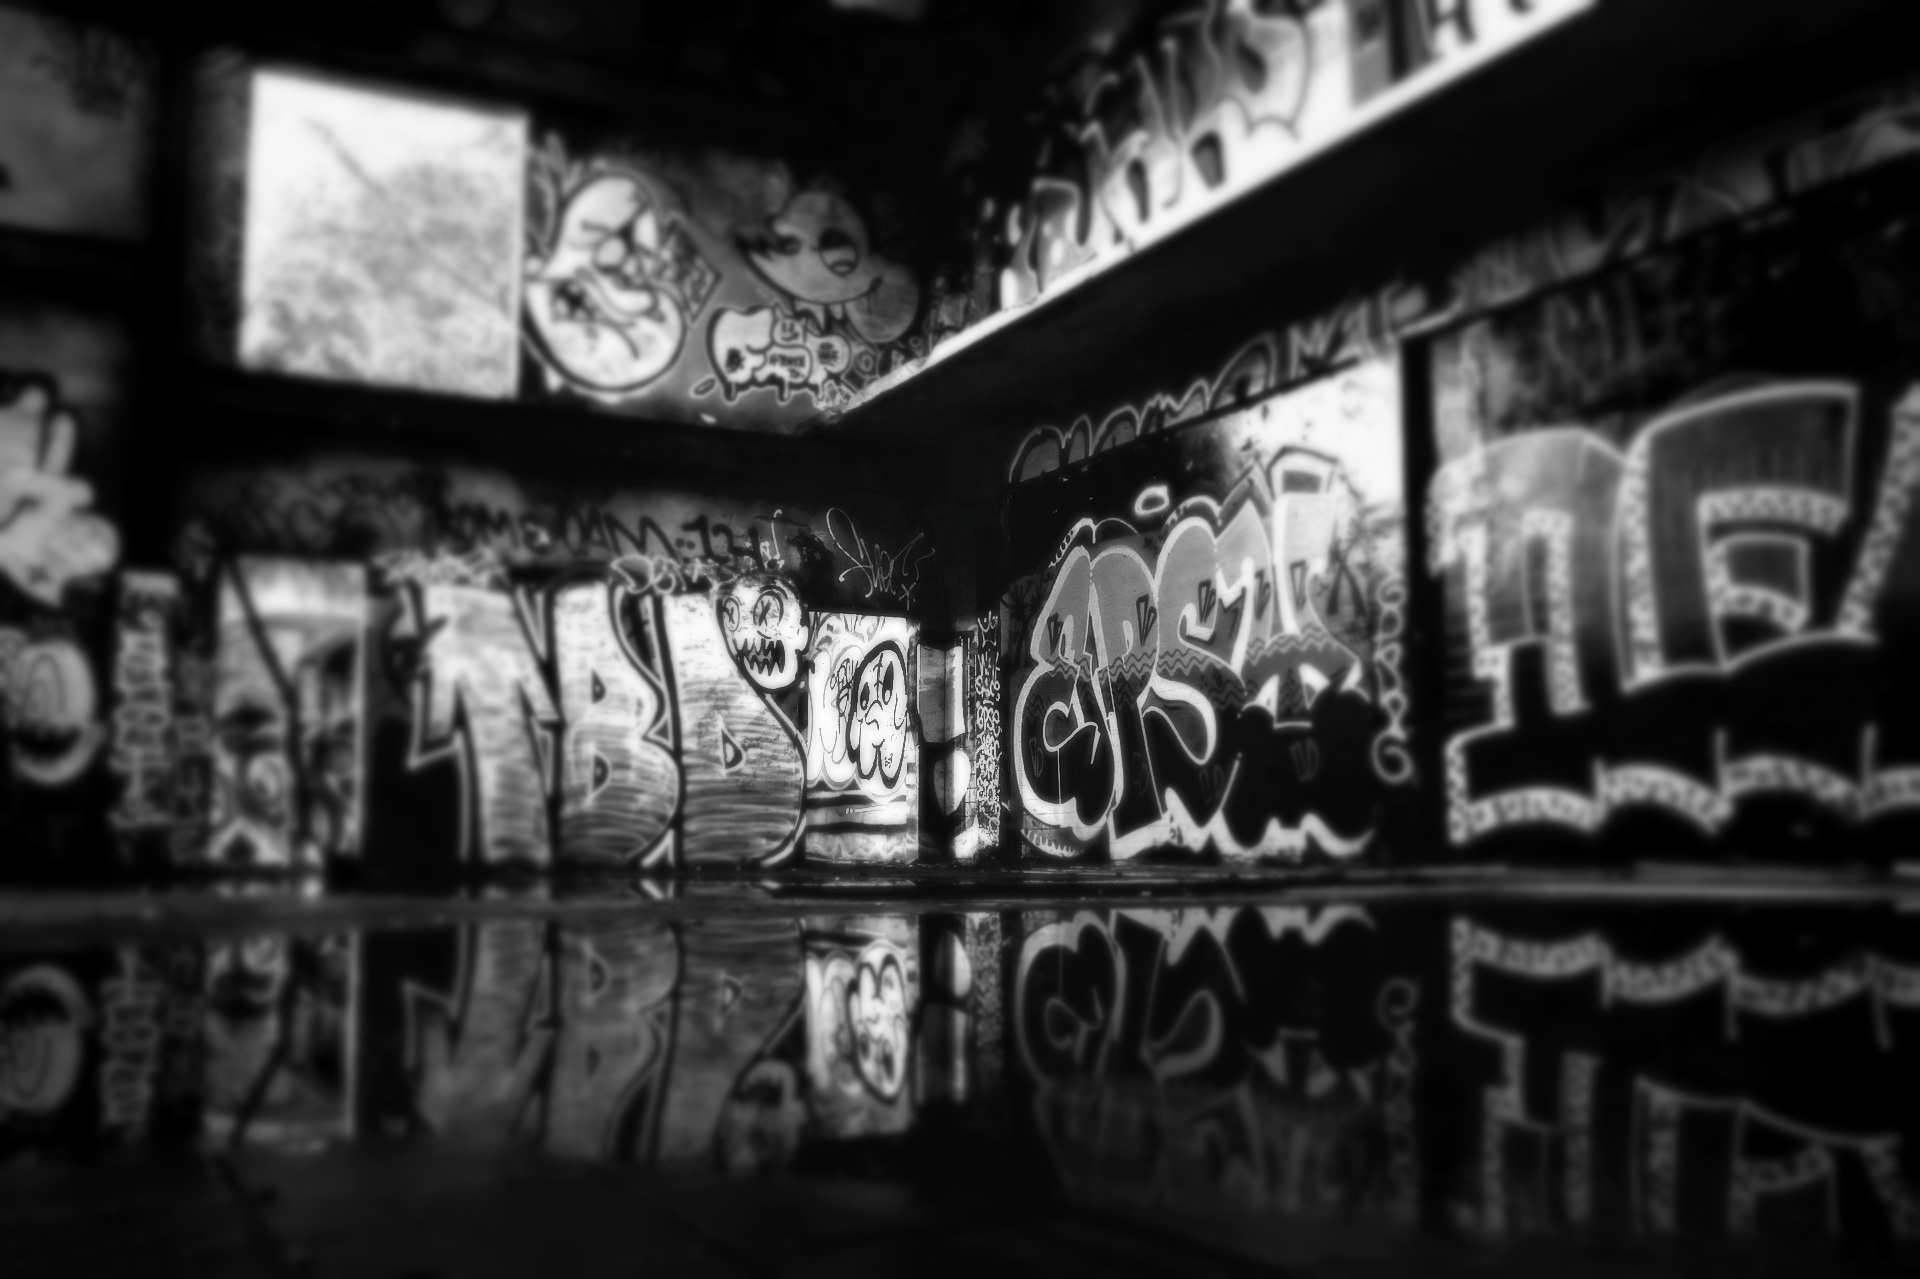
black and white, wall, darkness, monochrome, art, drawing, gallery, grafitti, art gallery, monochrome photography, film noir